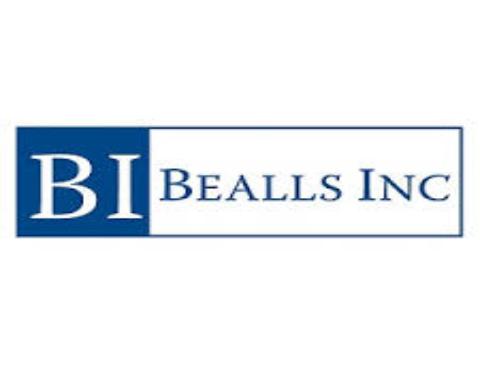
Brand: bealls
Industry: Others